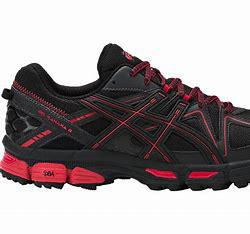
Brand: Asics
Model: Gel Kahana 8